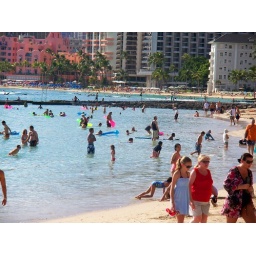
Waikiki enclosed pool near the stone breakwater wall